Borylene

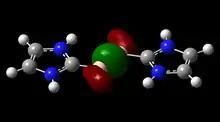
Diborene B-B σ-bonding HOMO-1.

A number of similar compounds have been generated and isolated, and several studies involving putative mono-Lewis base-stabilized borylene intermediates have been reported. However, an isolable example remained elusive until 2014. Betrand et al. argued that due to boron's electropositivity and thus preference to be electron-poor, CAAC (cyclic (alkyl)(amino)carbene) might serve as a better Lewis base than the more commonplace NHC. The (NHC)borane adduct was prepared then reduced with Co(Cp*). One equivalent of reductant yielded an aminoboryl radical and a second reduction event lead to the desired (CAAC)borylene. Another group followed a similar synthetic strategy using DAC(diamidocarbene); the reduction of a (DAC)borane derivative afforded an analogous (DAC)borylene (see figure). Although the C=B=NR structure is similar in nature to aminoboraalkenes, an exploration of molecular orbitals gives an entirely different picture: as expected, the HOMO is a bond of π symmetry derived from the donation of boron's lone pair into the empty orbital on carbon. As previously discussed, a nitrogen lone pair donates into an empty boron p-orbital to form a π bond; the out of phase combination serves as a high-energy LUMO+2.